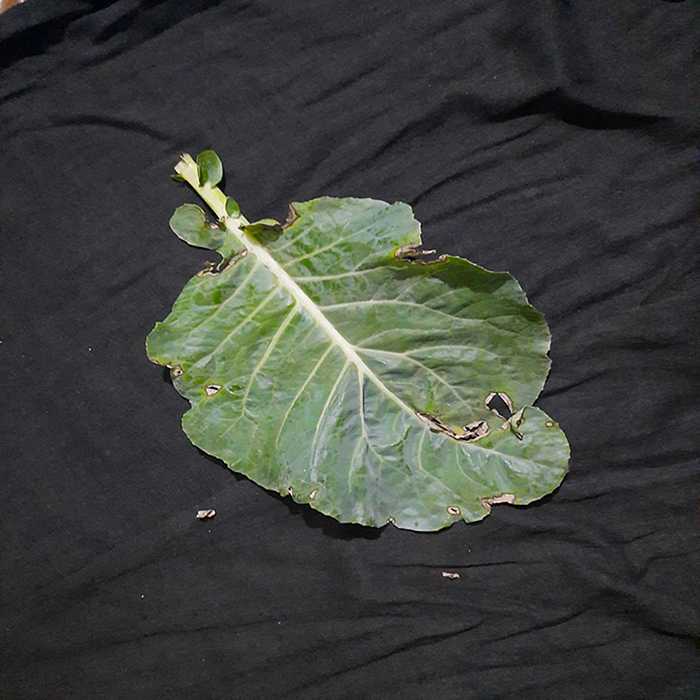
Plant: Cauliflower
Label: Downy mildew